Dunnock

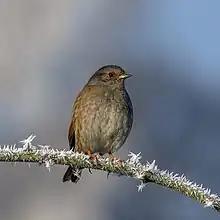
on branch with hoar frost

Acceptance of these seven subspecies has not been universal; Shirihai & Svensson (2018) accept only three subspecies, "P. m. occidentalis" (including "P. m. hebridium"), "P. m. modularis" (including "P. m. euxina, P. m. mabbotti"), and "P. m. obscura" (including "P. m. fuscata"). Another study however recently suggested that dunnock might be better treated as three species, with "P. m. mabbotti" and "P. m. obscura" being elevated from subspecies status to separate species.